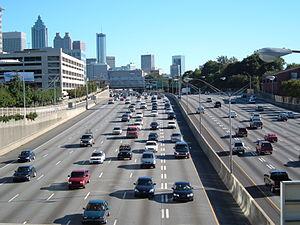
Les États-Unis sont le troisième endroit sur terre pour la population urbaine, en valeur absolue. Plus de 30 % des Américains vivent dans une métropole de plus de cinq millions d'habitants. Ces agglomérations sont récentes et structurées en réseaux. Leur poids économique est considérable pour le pays. Elles connaissent des difficultés liées à l'immigration, aux mutations sociales et à la mondialisation.